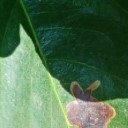
Label: Miner